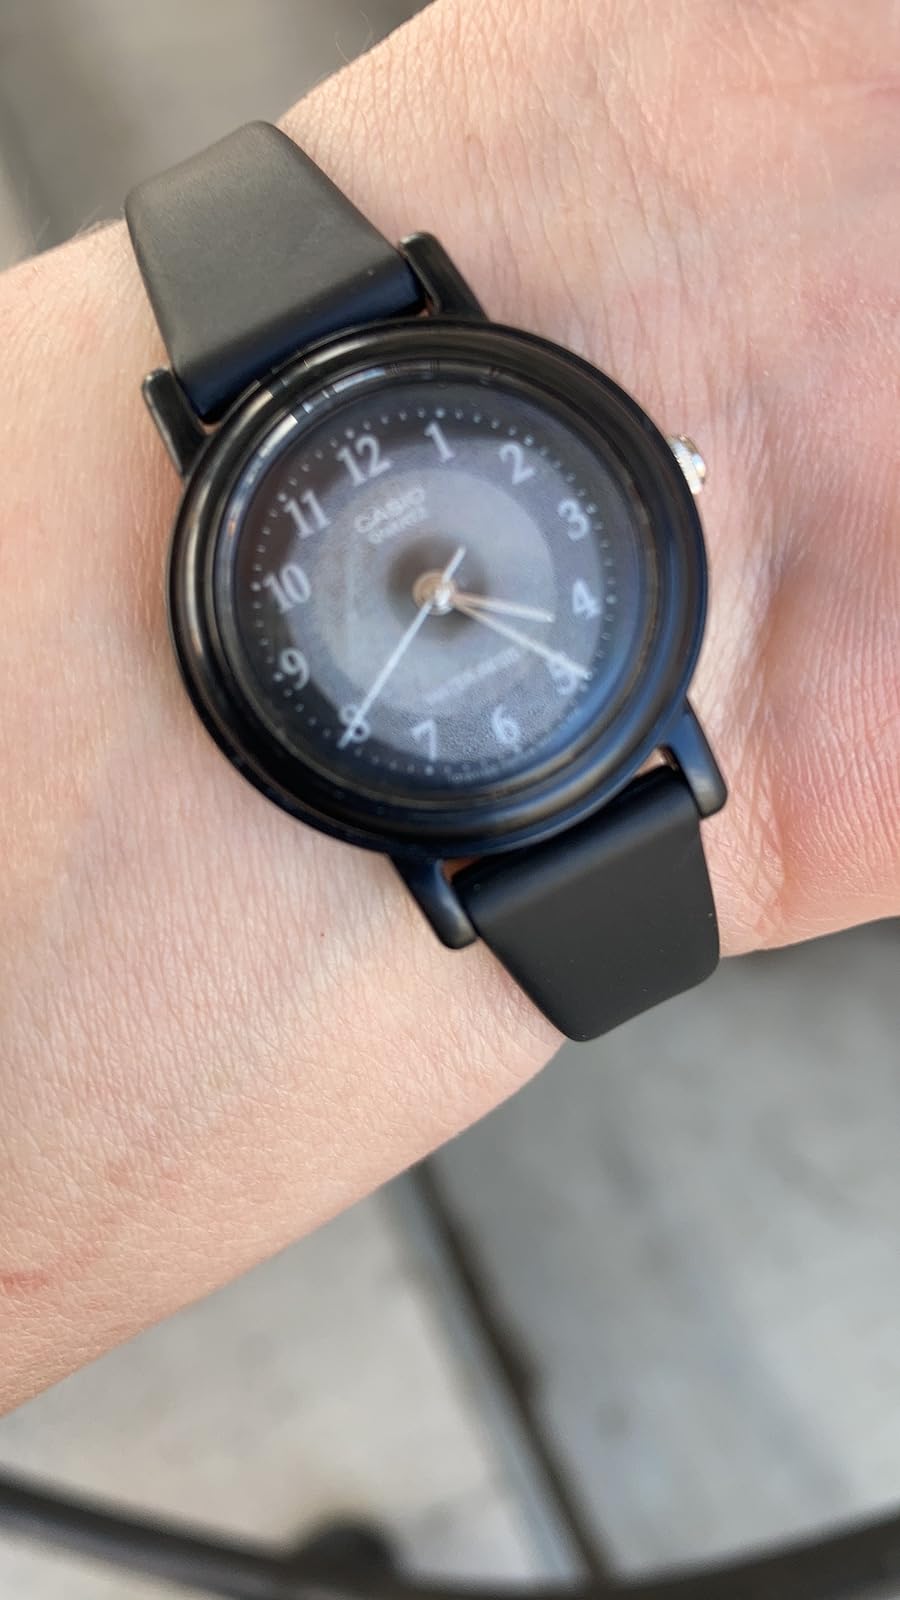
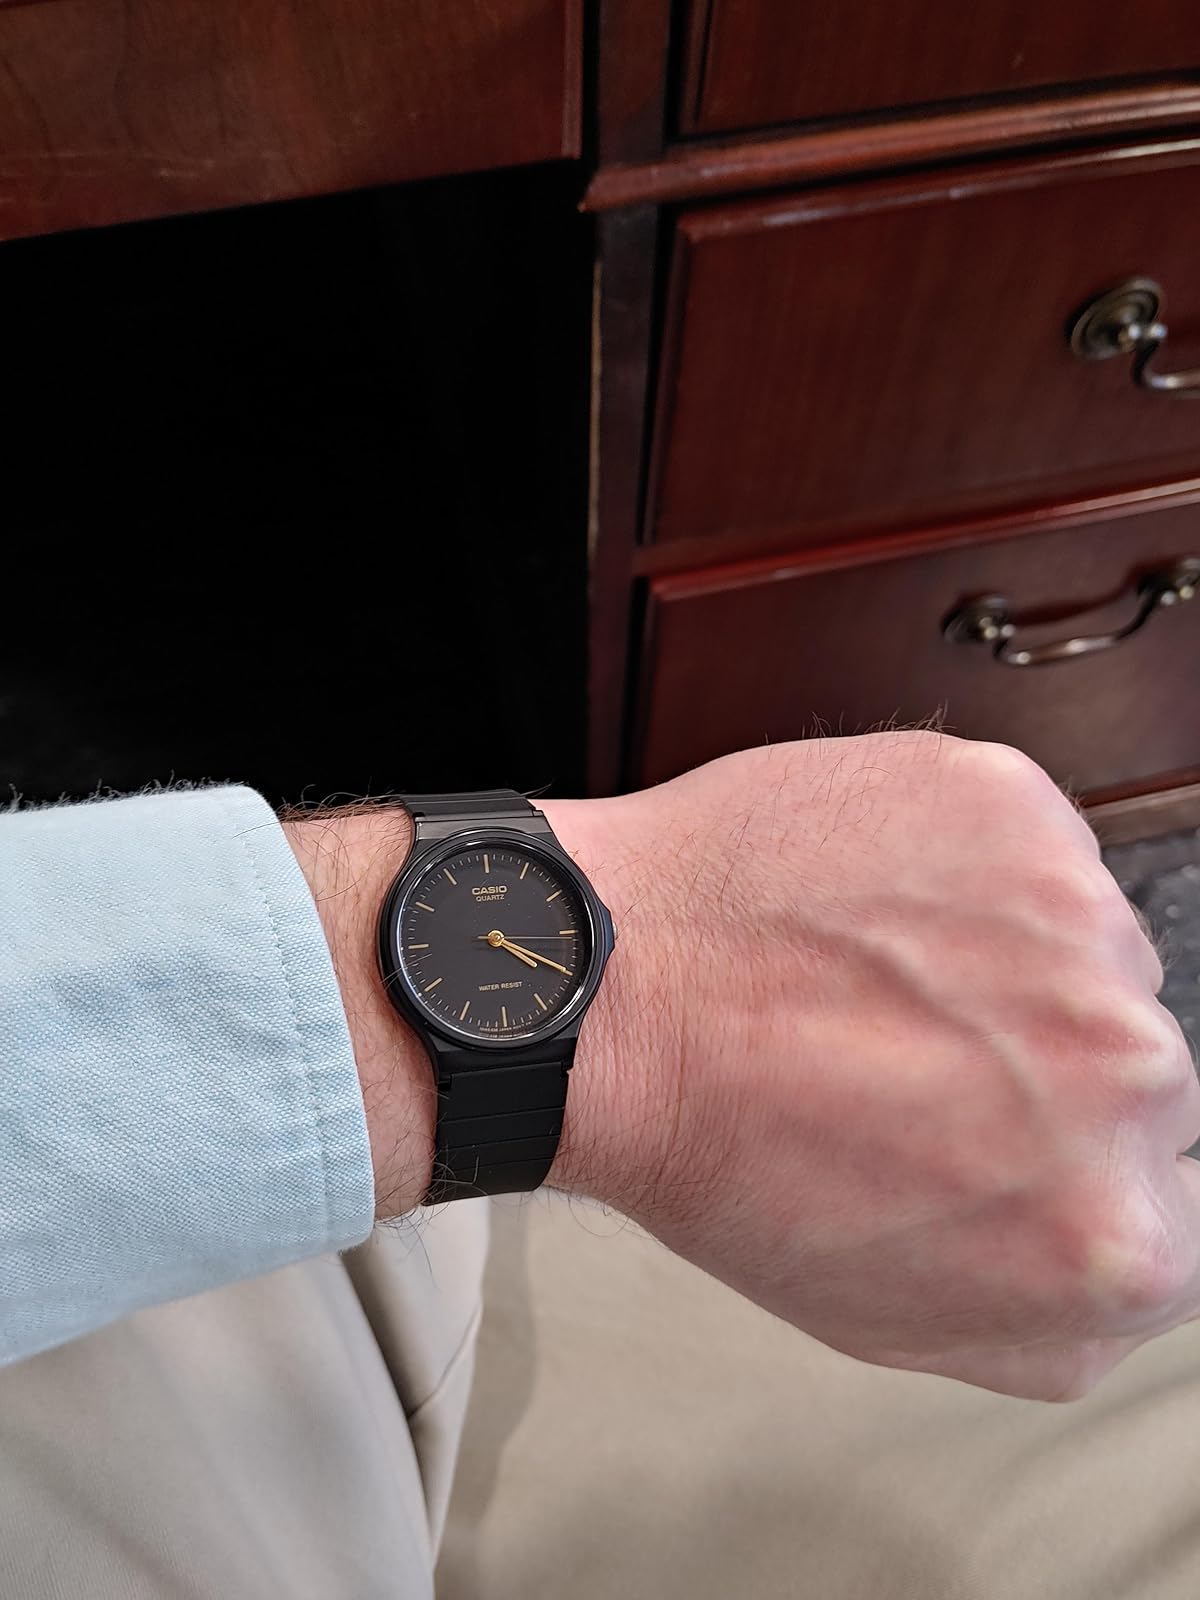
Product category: accessories_watch
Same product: no